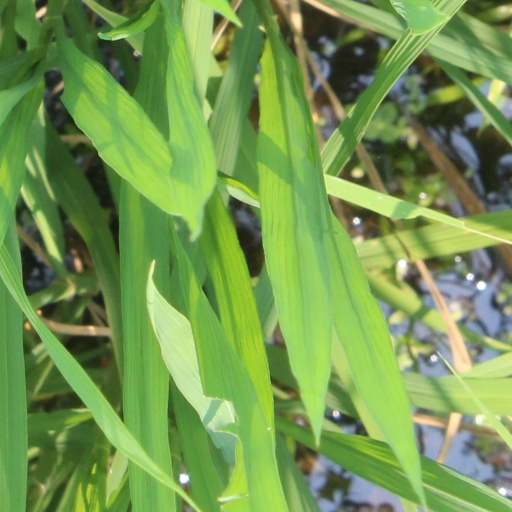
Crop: rice